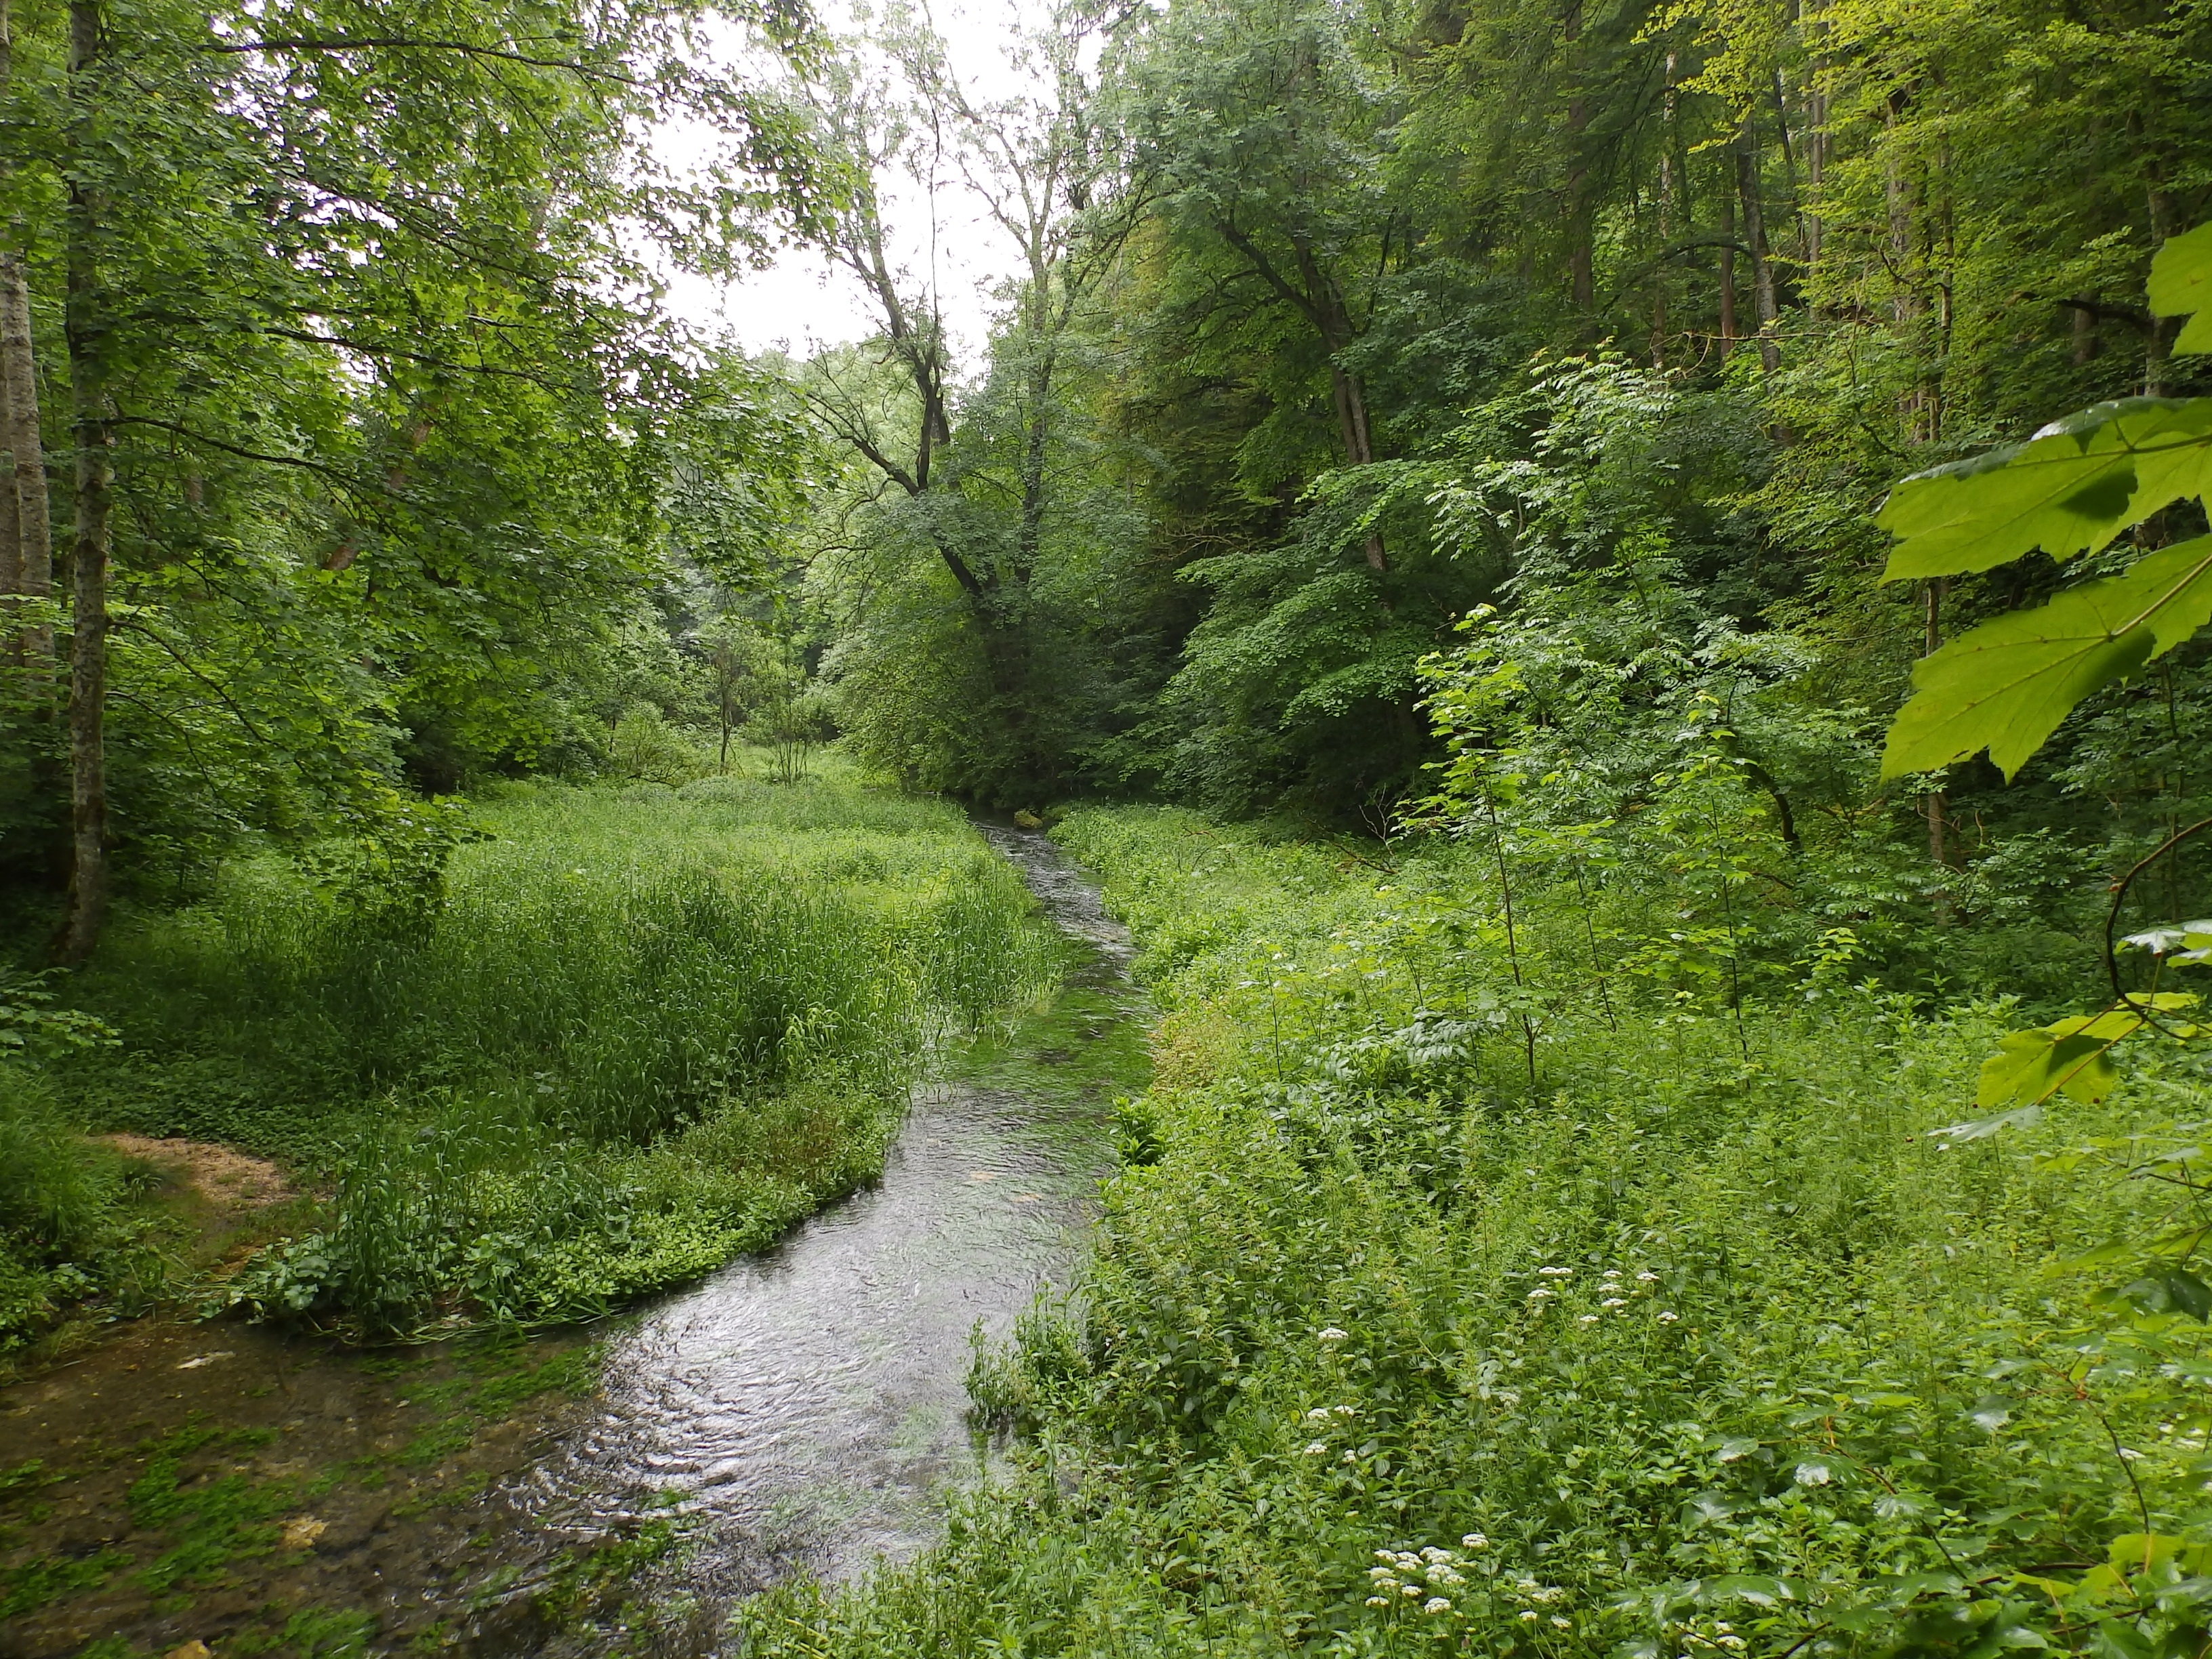
landscape, tree, nature, forest, wilderness, trail, meadow, leaf, flower, river, valley, stream, green, jungle, vegetation, rainforest, deciduous, wetland, woodland, bach, habitat, ecosystem, watercourse, nature reserve, biome, old growth forest, natural environment, geographical feature, temperate broadleaf and mixed forest, temperate coniferous forest, riparian forest